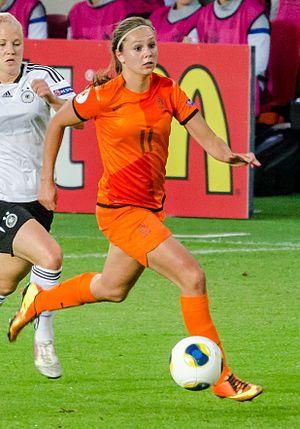
Le Prix UEFA du Meilleur joueur d'Europe est un prix décerné par l'UEFA à un joueur jouant pour un club de football européen, qui a su se distinguer comme étant le meilleur de la saison précédente. Créé en 2011, le premier prix fut remporté par Lionel Messi, qui le gagne une 2ᵉ fois en 2015. Andrés Iniesta l'a gagné en 2012, Cristiano Ronaldo en 2014, 2016 et 2017, Luka Modrić en 2018 et Virgil van Dijk en 2019.
Lieke Martens est une joueuse de football néerlandaise, née à Nieuw-Bergen, le 16 décembre 1992.